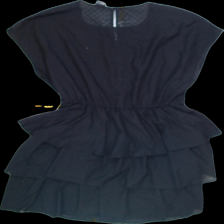
View: back
Type: Dress
Category: Ladies
Brand: Gina Tricot
Colors: Black
Material: 100%polyester
Size: 40
Trend: No trend
Stains: No
Price range: 50-100
Recommended usage: Reuse